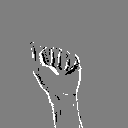
ASL letter: a